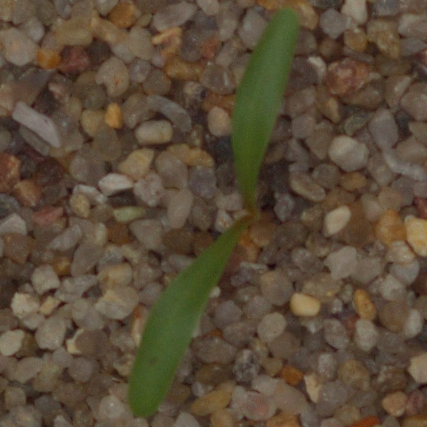
Label: sugar_beet